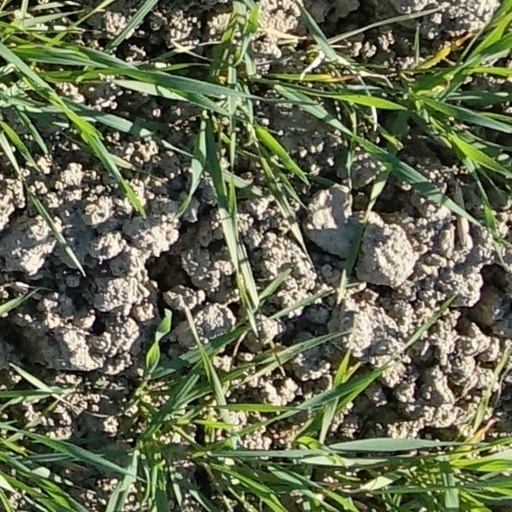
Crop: wheat